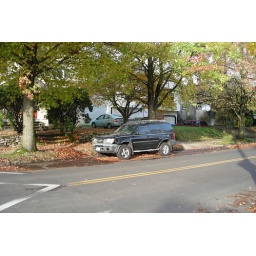
Can't remove leaves when they're sitting under a truck